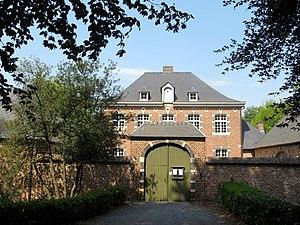
Cette page regroupe l'ensemble des monuments classés de la commune belge de Heusden-Zolder.